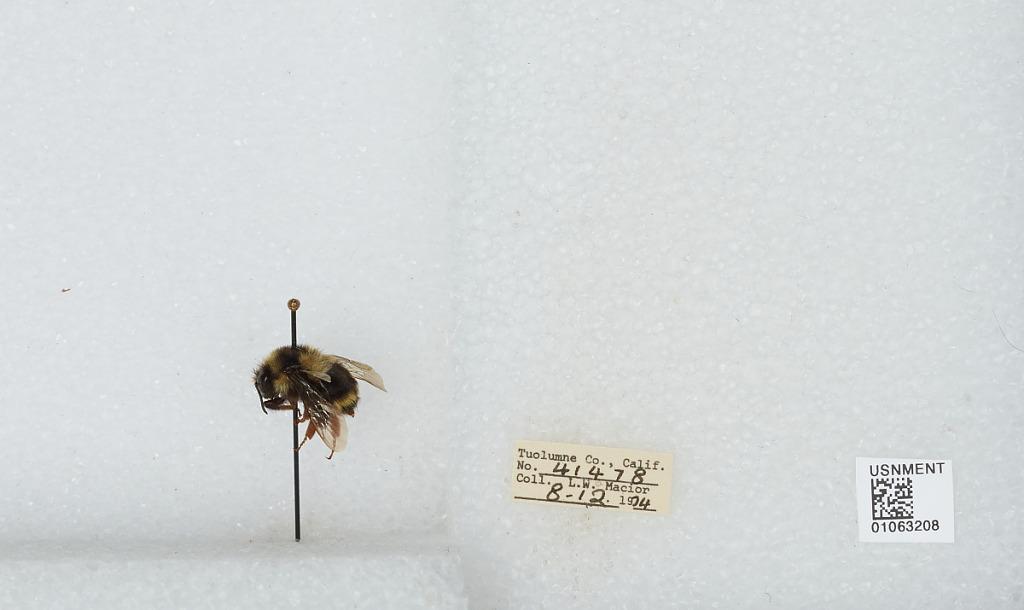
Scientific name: Bombus bifarius nearcticus
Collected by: L. Macior
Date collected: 1974-8-12
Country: United States
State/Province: California
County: Tuolumne
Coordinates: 38.02, -119.93